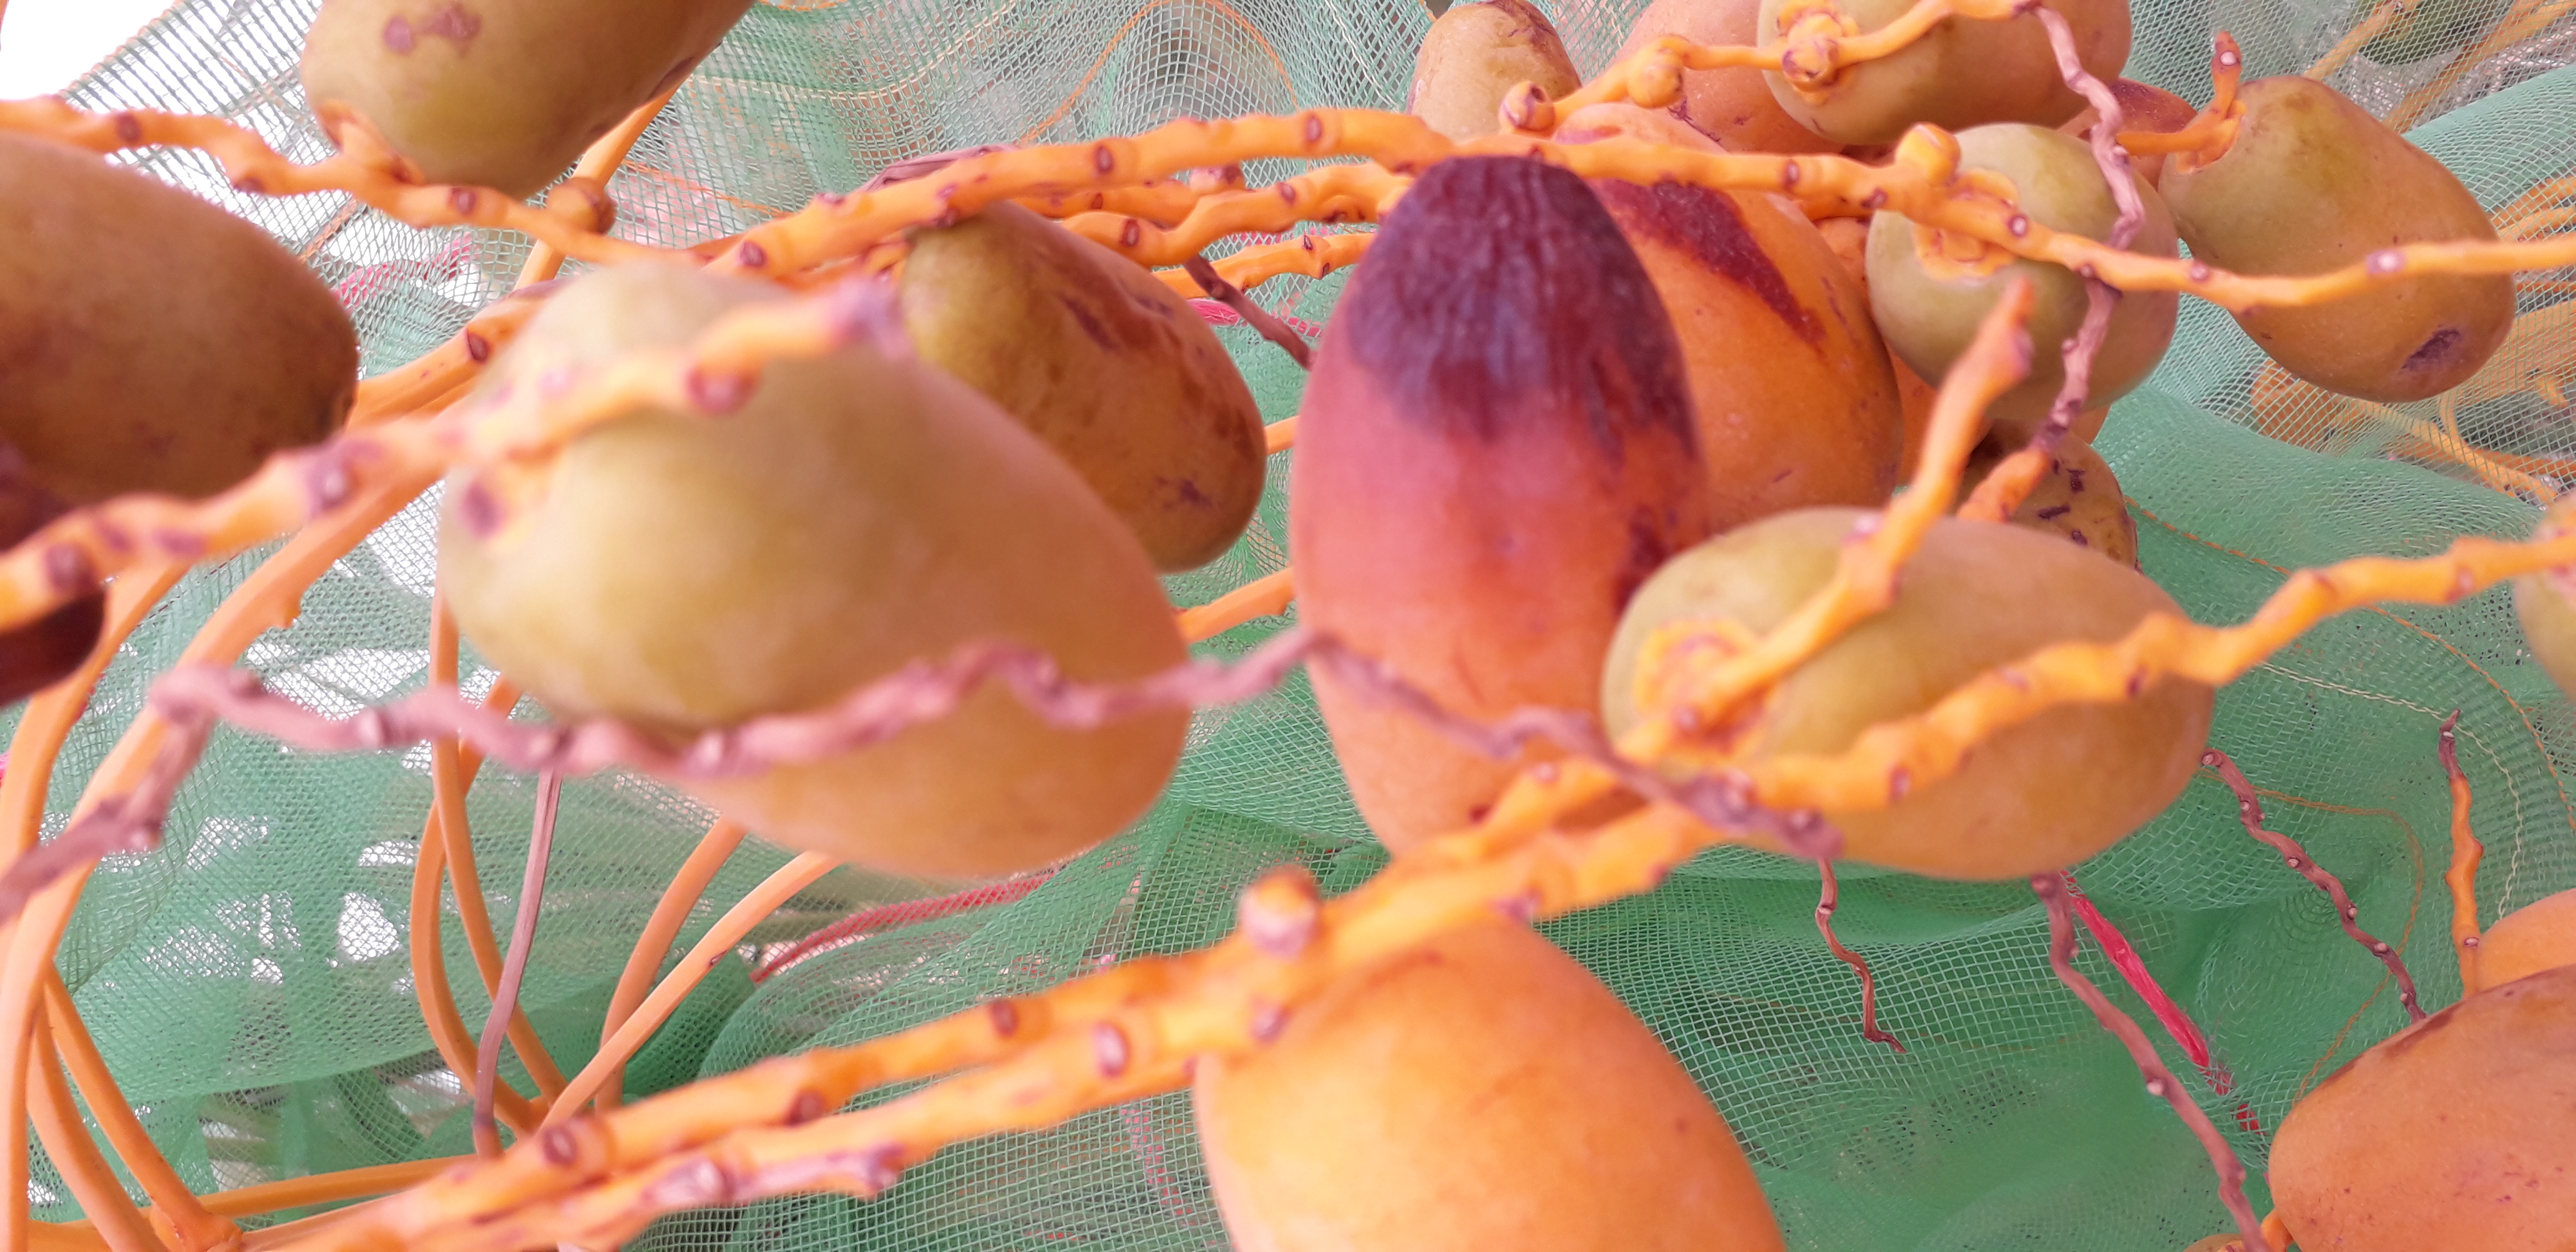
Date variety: Boumajhoul